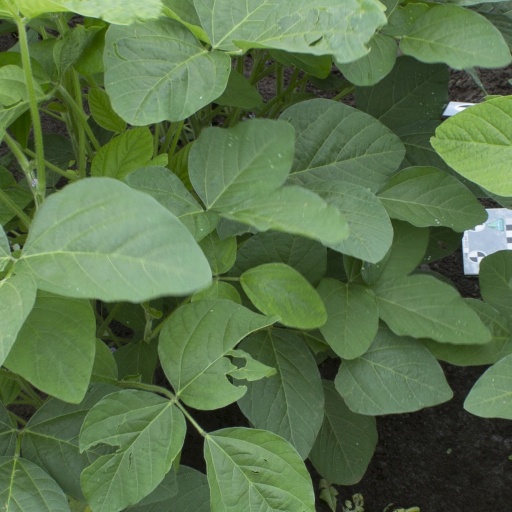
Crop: soybean